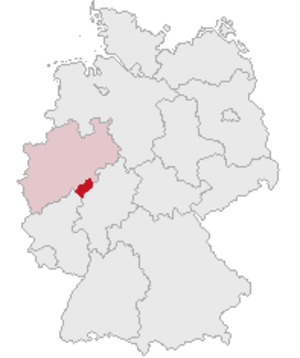
L'arrondissement de Siegen-Wittgenstein, en allemand Kreis Siegen-Wittgenstein, est une division administrative allemande, située dans le land Rhénanie-du-Nord-Westphalie.